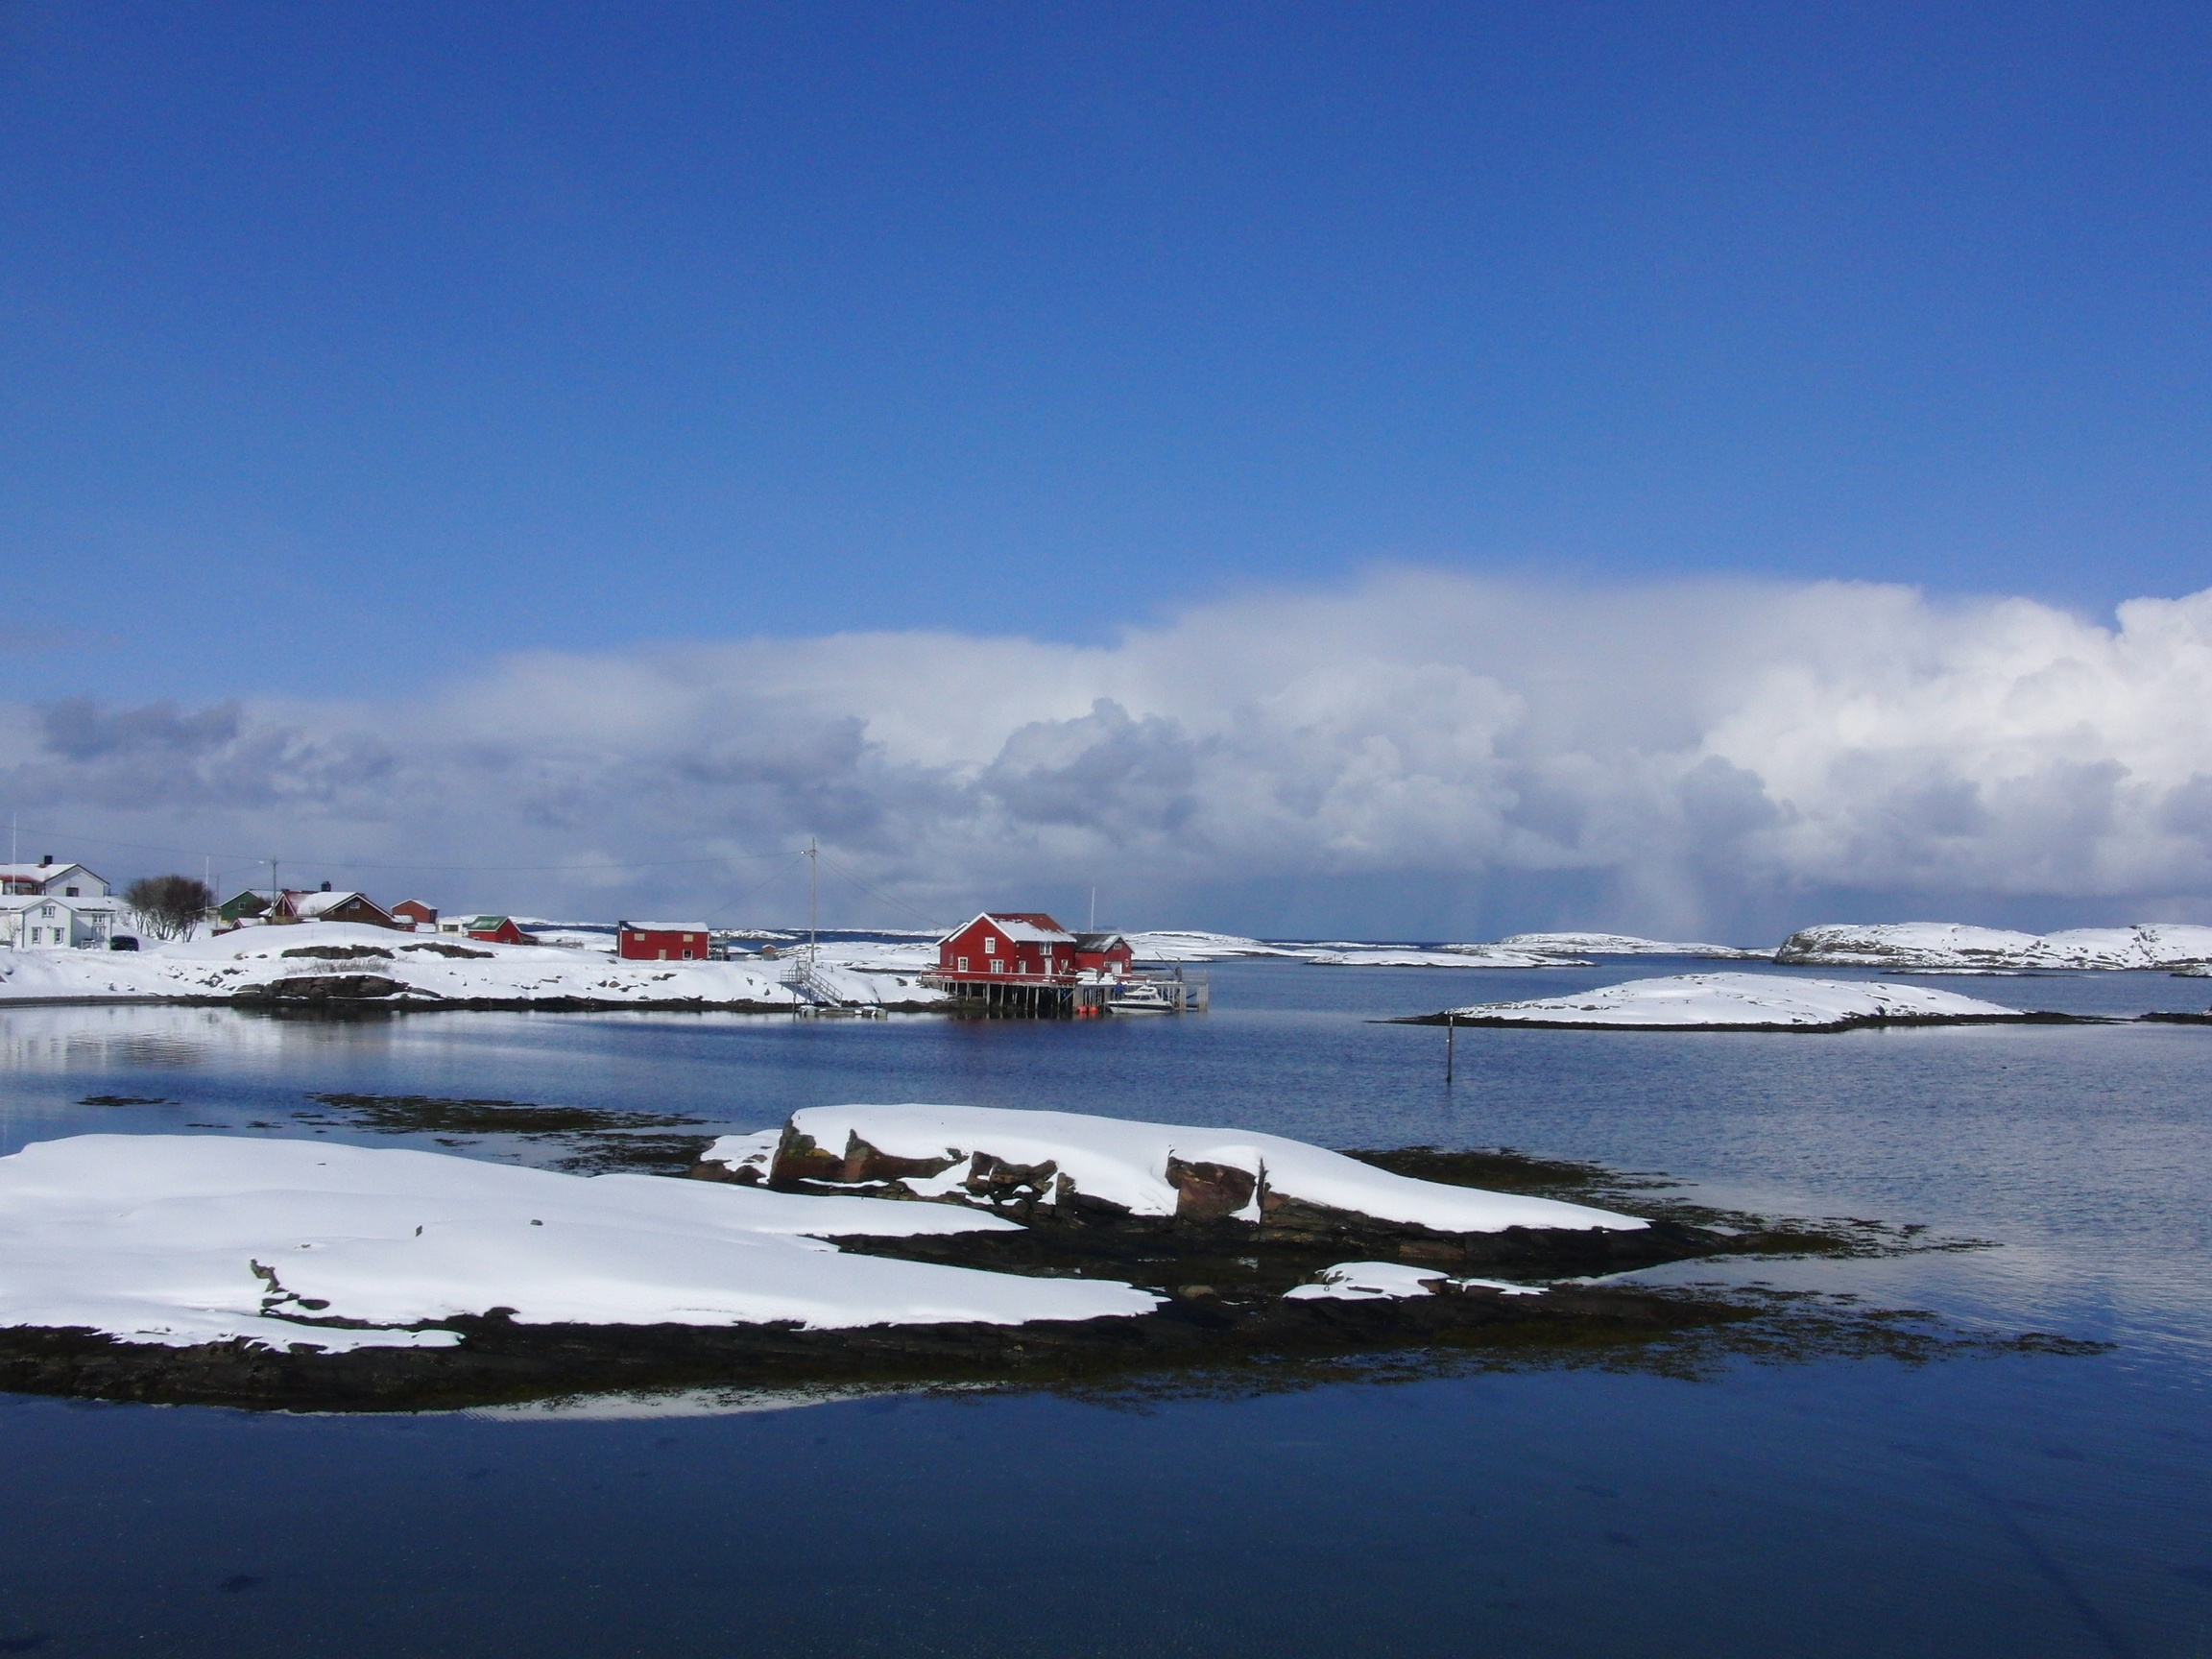
landscape, sea, coast, water, ocean, mountain, snow, cold, winter, cloud, sky, shore, wave, lake, hut, ice, reflection, vehicle, weather, bay, snowy, arctic, loch, wintry, snowdrift, norway, arctic ocean